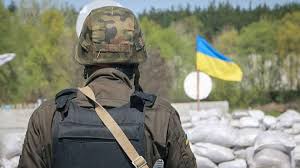
Label: BMP-2